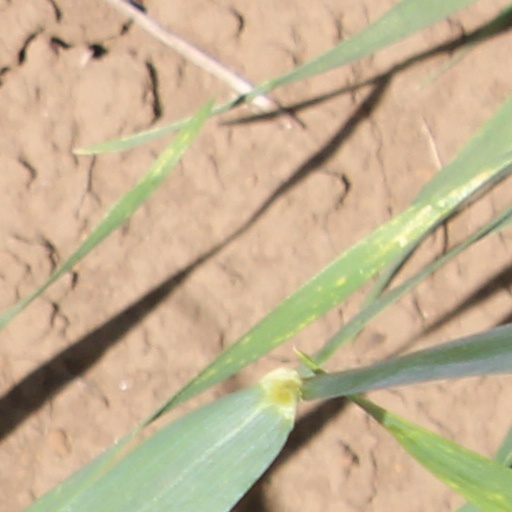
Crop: wheat